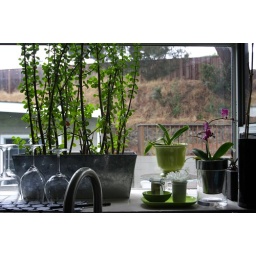
overcast day. my house is cozy. i hate the hill in my backyard.